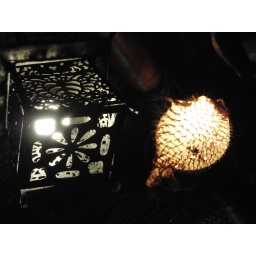
A lamp in a bar at the Bayerischer Hof Hotel in Munich.